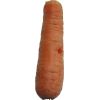
Label: Carrot 1